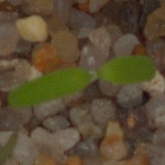
Label: fat_hen